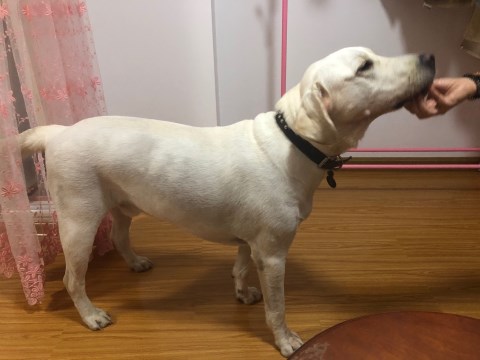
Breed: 3580-n000122-Labrador_retriever